Weston Aqueduct

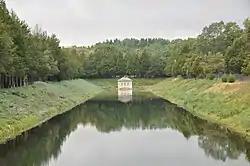
The channel chamber house and open channel leading to the Weston Reservoir

The Weston Aqueduct is an aqueduct operated by the Massachusetts Water Resources Authority (MWRA). Now part of the MWRA backup systems, it was designed to deliver water from the Sudbury Reservoir in Framingham to the Weston Reservoir in Weston. The aqueduct begins at the Sudbury Dam, and passes through the towns of Southborough, Framingham, Wayland, and Weston. In 1990, the route, buildings and bridges of the aqueduct were added to the National Register of Historic Places as the Weston Aqueduct Linear District.